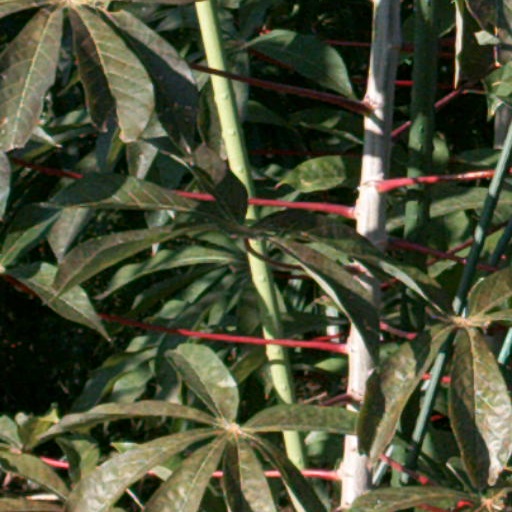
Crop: cassava